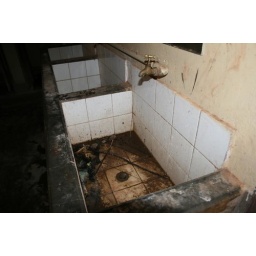
unused sink at mtwara tech. this is in a bathroom used by students.